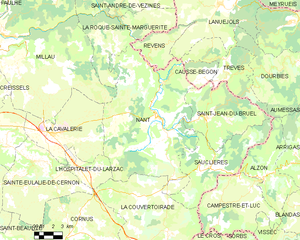
Carte de la commune française de code INSEE 12168 - Nant
Nant, prononcé [nɑ̃], est une commune française, située dans l'est du département de l'Aveyron, en région Occitanie. Avant la Révolution française, la paroisse de Nant faisait partie de la province du Rouergue.